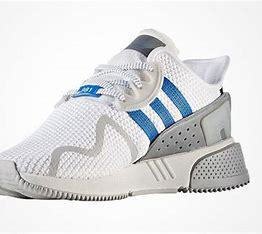
Brand: Adidas
Model: EQT Cushion Adv